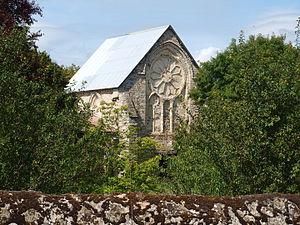
Michery (Yonne, France)
Cet article recense une partie des monuments historiques de l'Yonne, en France.
L'abbaye de la Cour-Notre-Dame est une ancienne abbaye française du diocèse de Sens située d'abord à Villuis puis transférée à Michery.